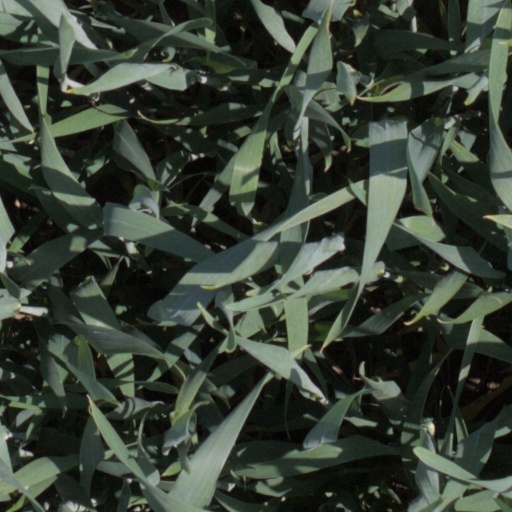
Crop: wheat